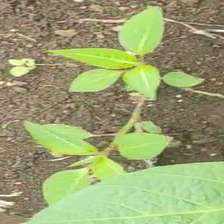
Weed species: Moti_dudhi(Euphorbia_geneculata_L)